Dragonslayer (novel)

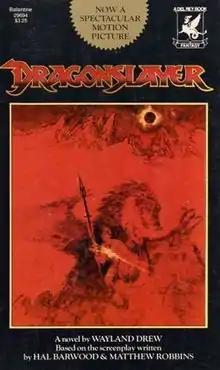
First edition (publ. Del Rey Books)

"Dragonslayer" is a novelization of the film "Dragonslayer".